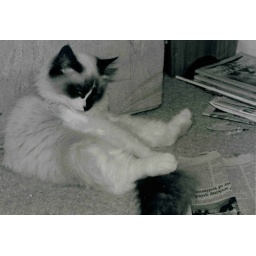
Just plain cute. And, yes, that black furry thing in the foreground is his tail.